Paul Bracken

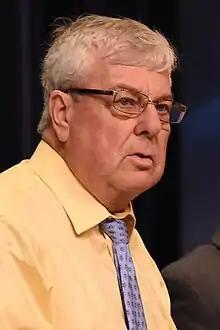
Paul Bracken in 2016

Paul Bracken is a professor of political science and business at Yale University. He received his Bachelor of Science (Engineering) degree from Columbia University and his PhD in Operations Research from Yale University.